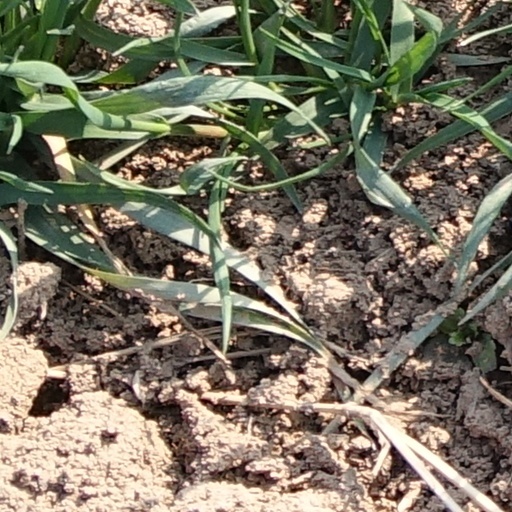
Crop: wheat